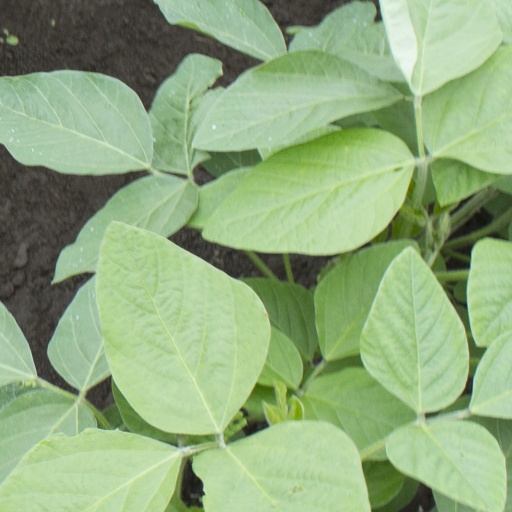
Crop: soybean